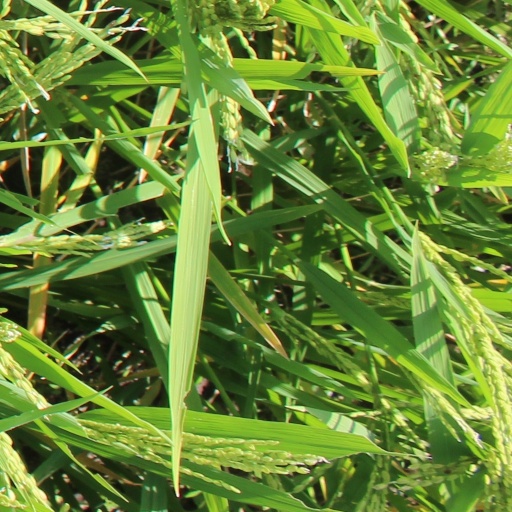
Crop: rice